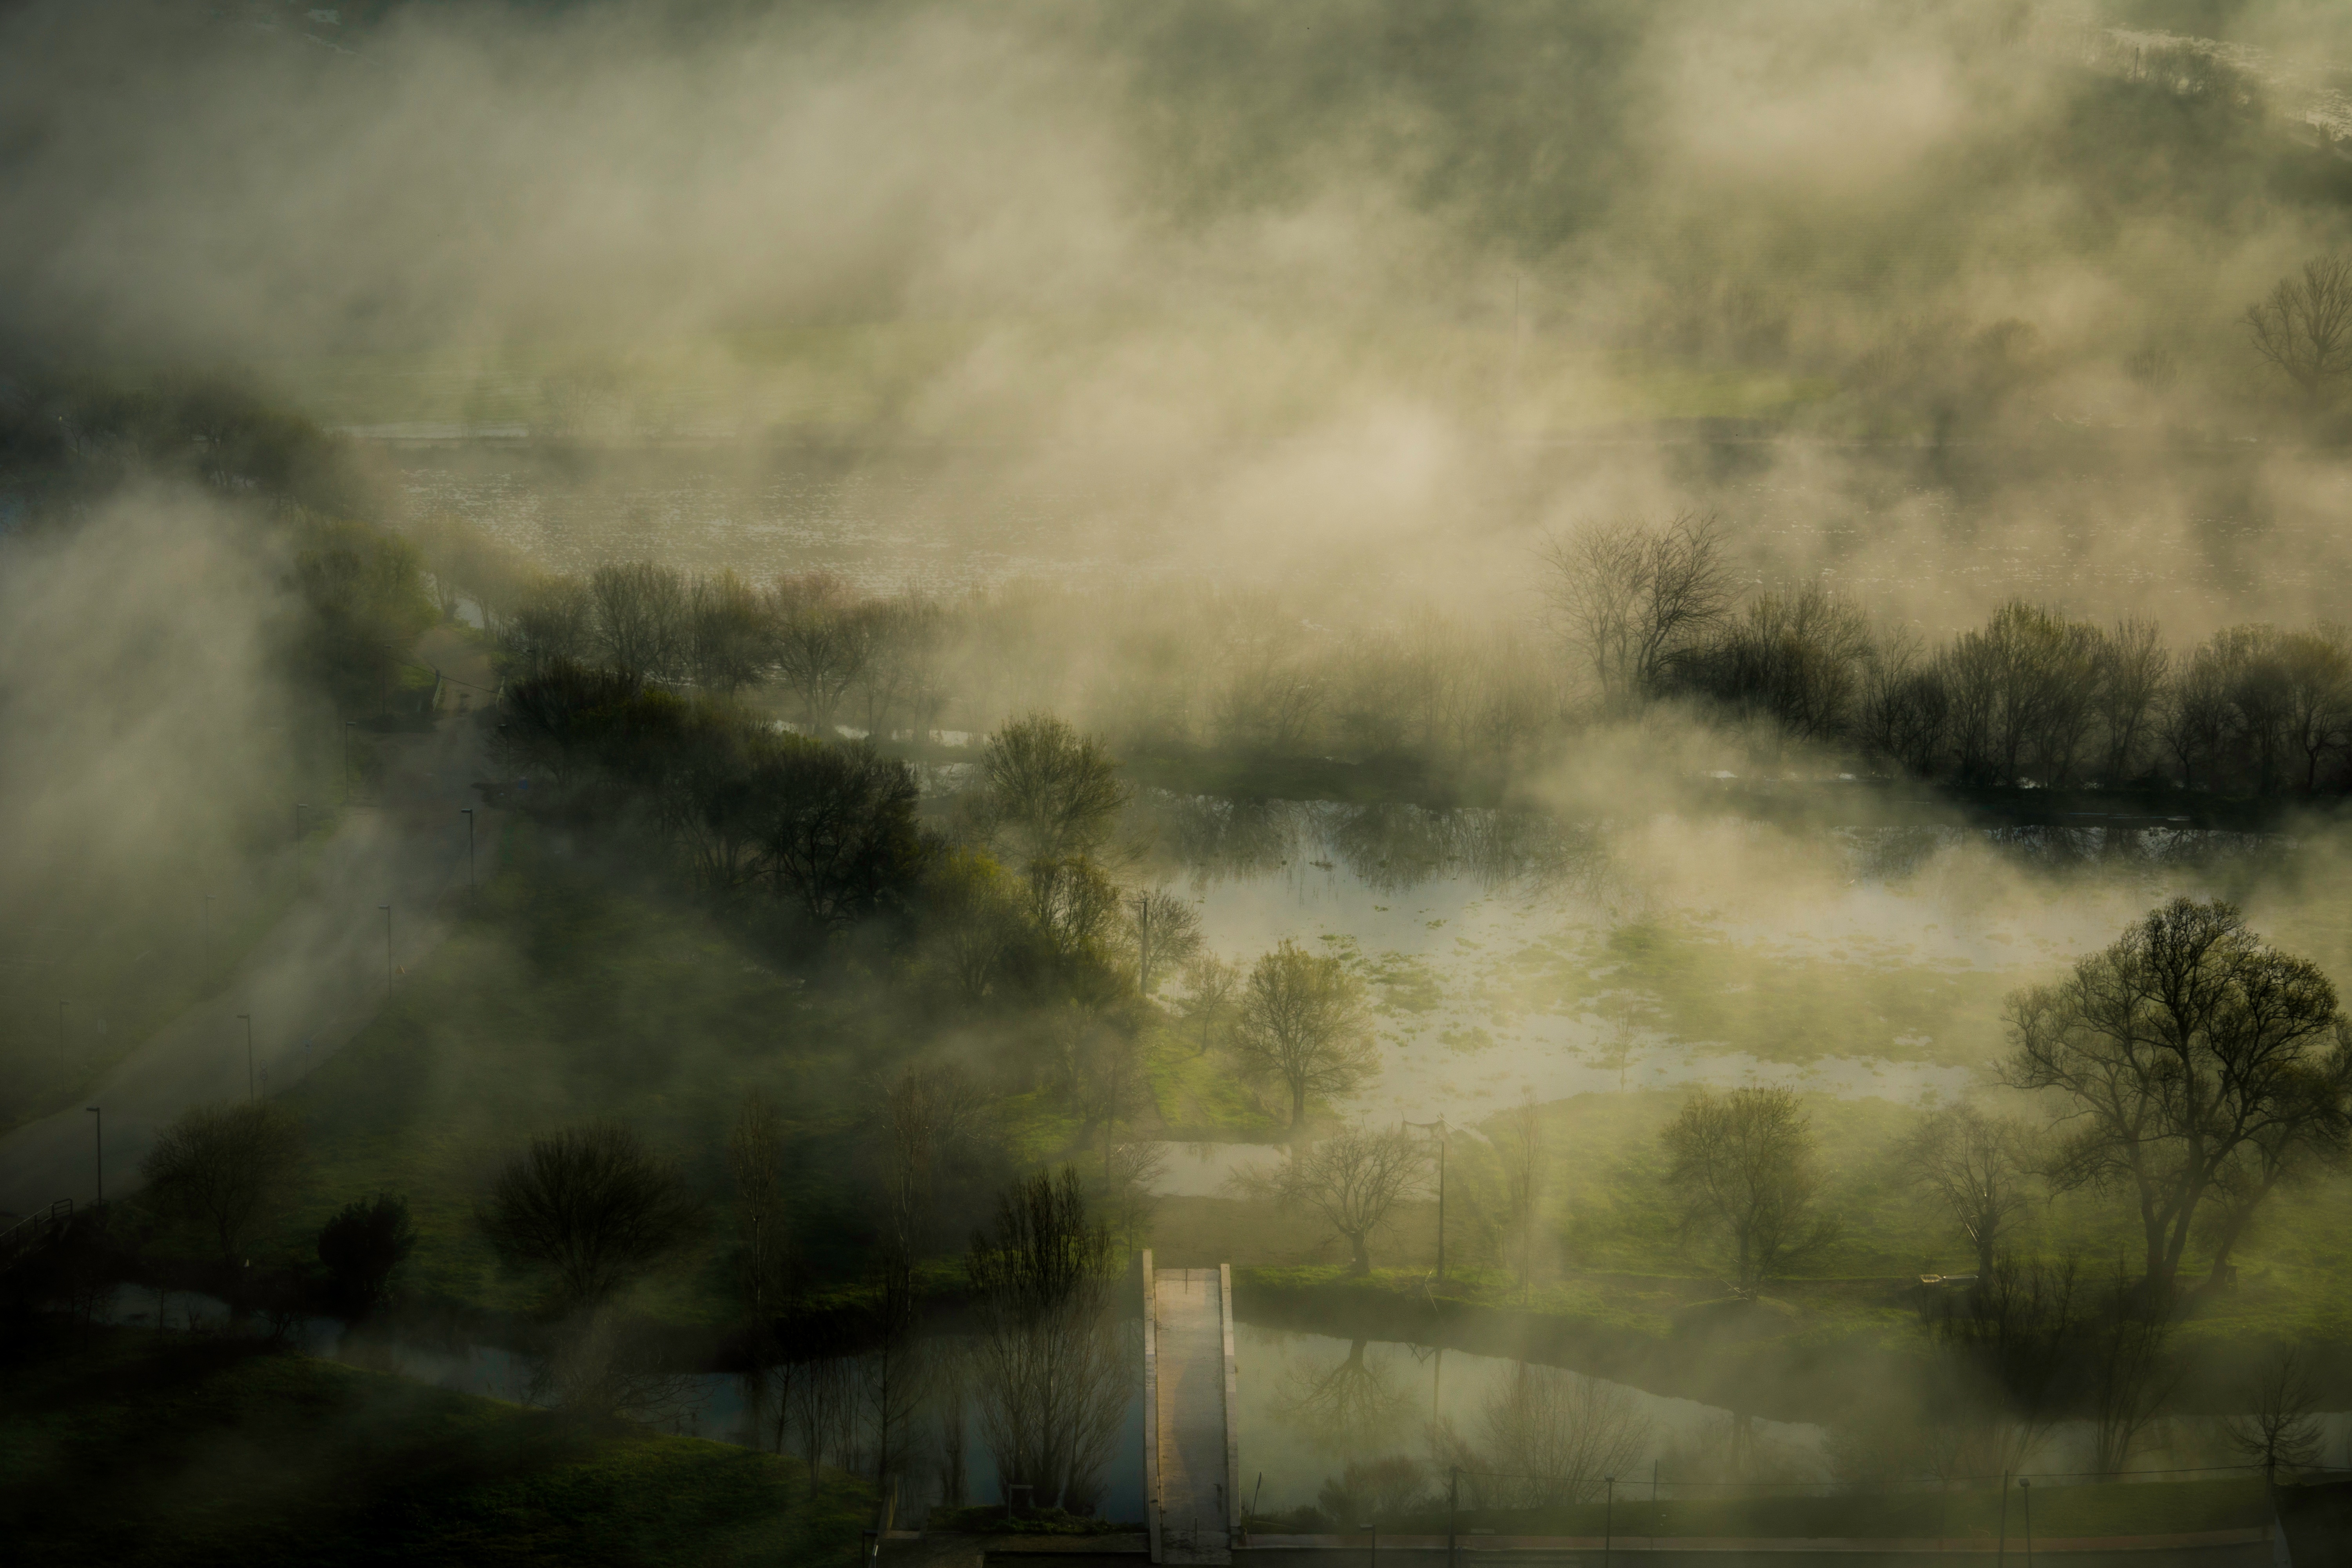
tree, nature, forest, cloud, fog, mist, bridge, sunlight, morning, dawn, atmosphere, river, reflection, weather, wetland, habitat, atmospheric phenomenon